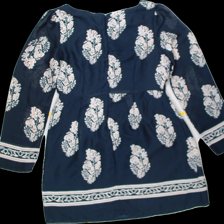
View: back
Type: Dress
Category: Ladies
Brand: Not Applicable
Colors: Multicolor
Material: 100%polyester
Pattern: Floral print
Cut: Regular, C-collar
Size: 40
Trend: No trend
Stains: No
Damage: 0
Price range: <50
Recommended usage: Export